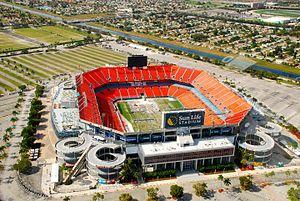
Le Hard Rock Stadium est un stade de football américain et de baseball situé à Miami Gardens, dans la banlieue nord de Miami, en Floride.